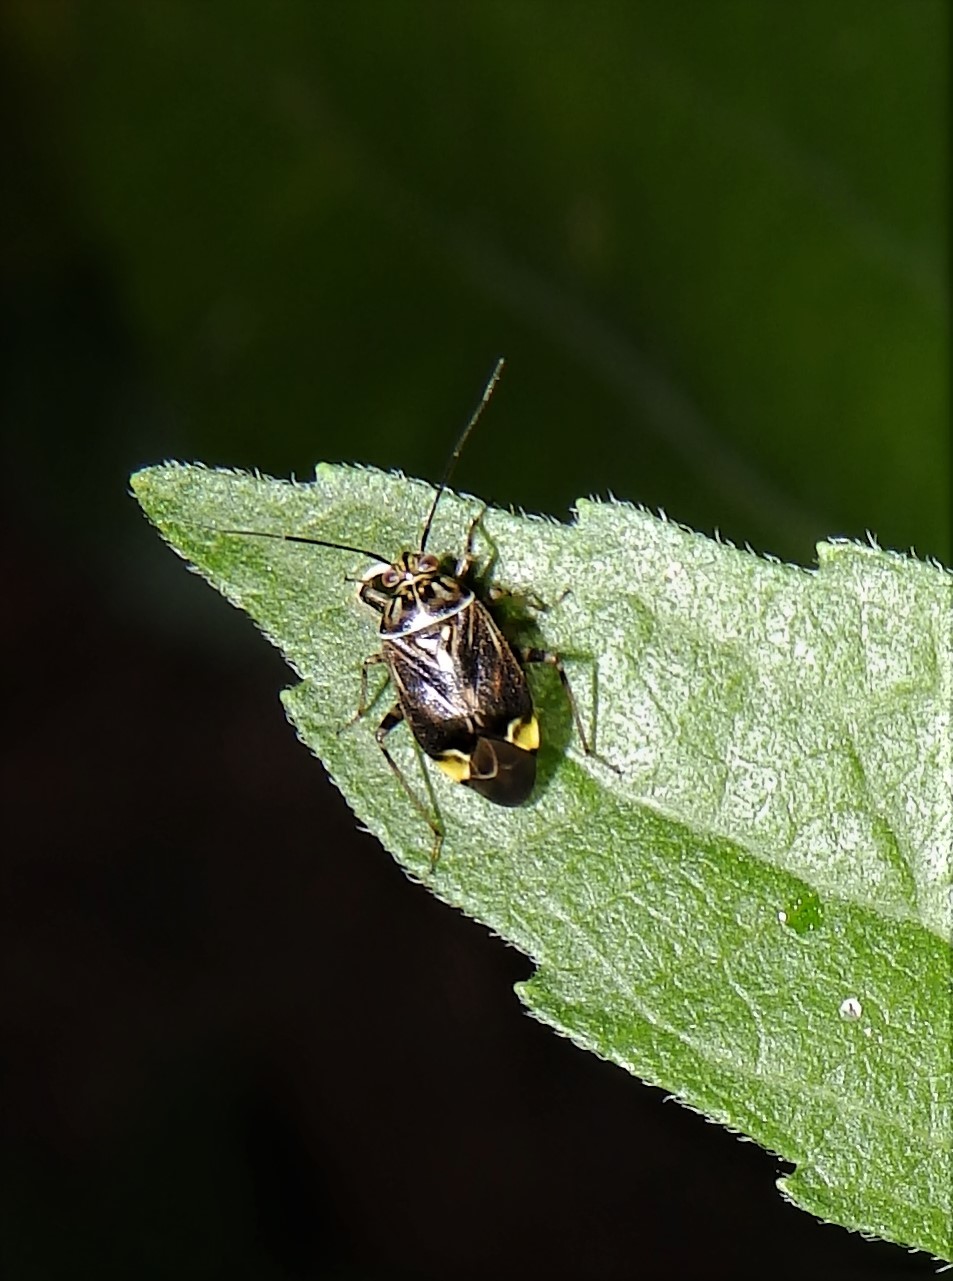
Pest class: lygus_bug